Missing Millions

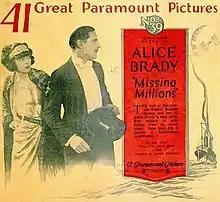
Advertisement

Missing Millions is a 1922 American silent drama film directed by Joseph Henabery and written by Jack Boyle and Albert S. Le Vino. The Boston Blackie film stars Alice Brady, David Powell, Frank Losee, Riley Hatch, John B. Cooke, William B. Mack, and George LeGuere. The film was released on September 17, 1922, by Paramount Pictures.